Majitora!

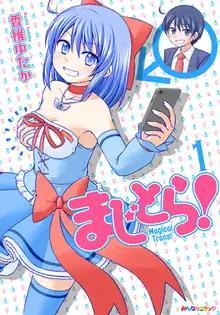
Cover of volume one, showing Magical Curry (left) and their non-magical girl form Minami (right).

is a magical girl manga series by Yutaka Kashii (香椎ゆたか, "Kashii Yutaka").